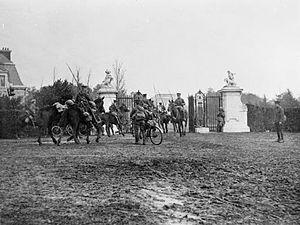
Le 16th The Queen's Lancers ou 16ᵉ Régiment des Lanciers de la Reine est un régiment de cavalerie de l'armée britannique, d'abord formé en 1759. Il a été en service pendant deux siècles, avant d'être fusionné avec le 5th Royal Irish Lancers pour former le 16th/5th The Queen's Royal Lancers en 1922.